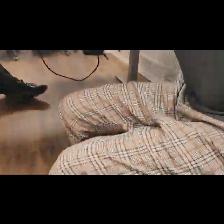
Label: Human